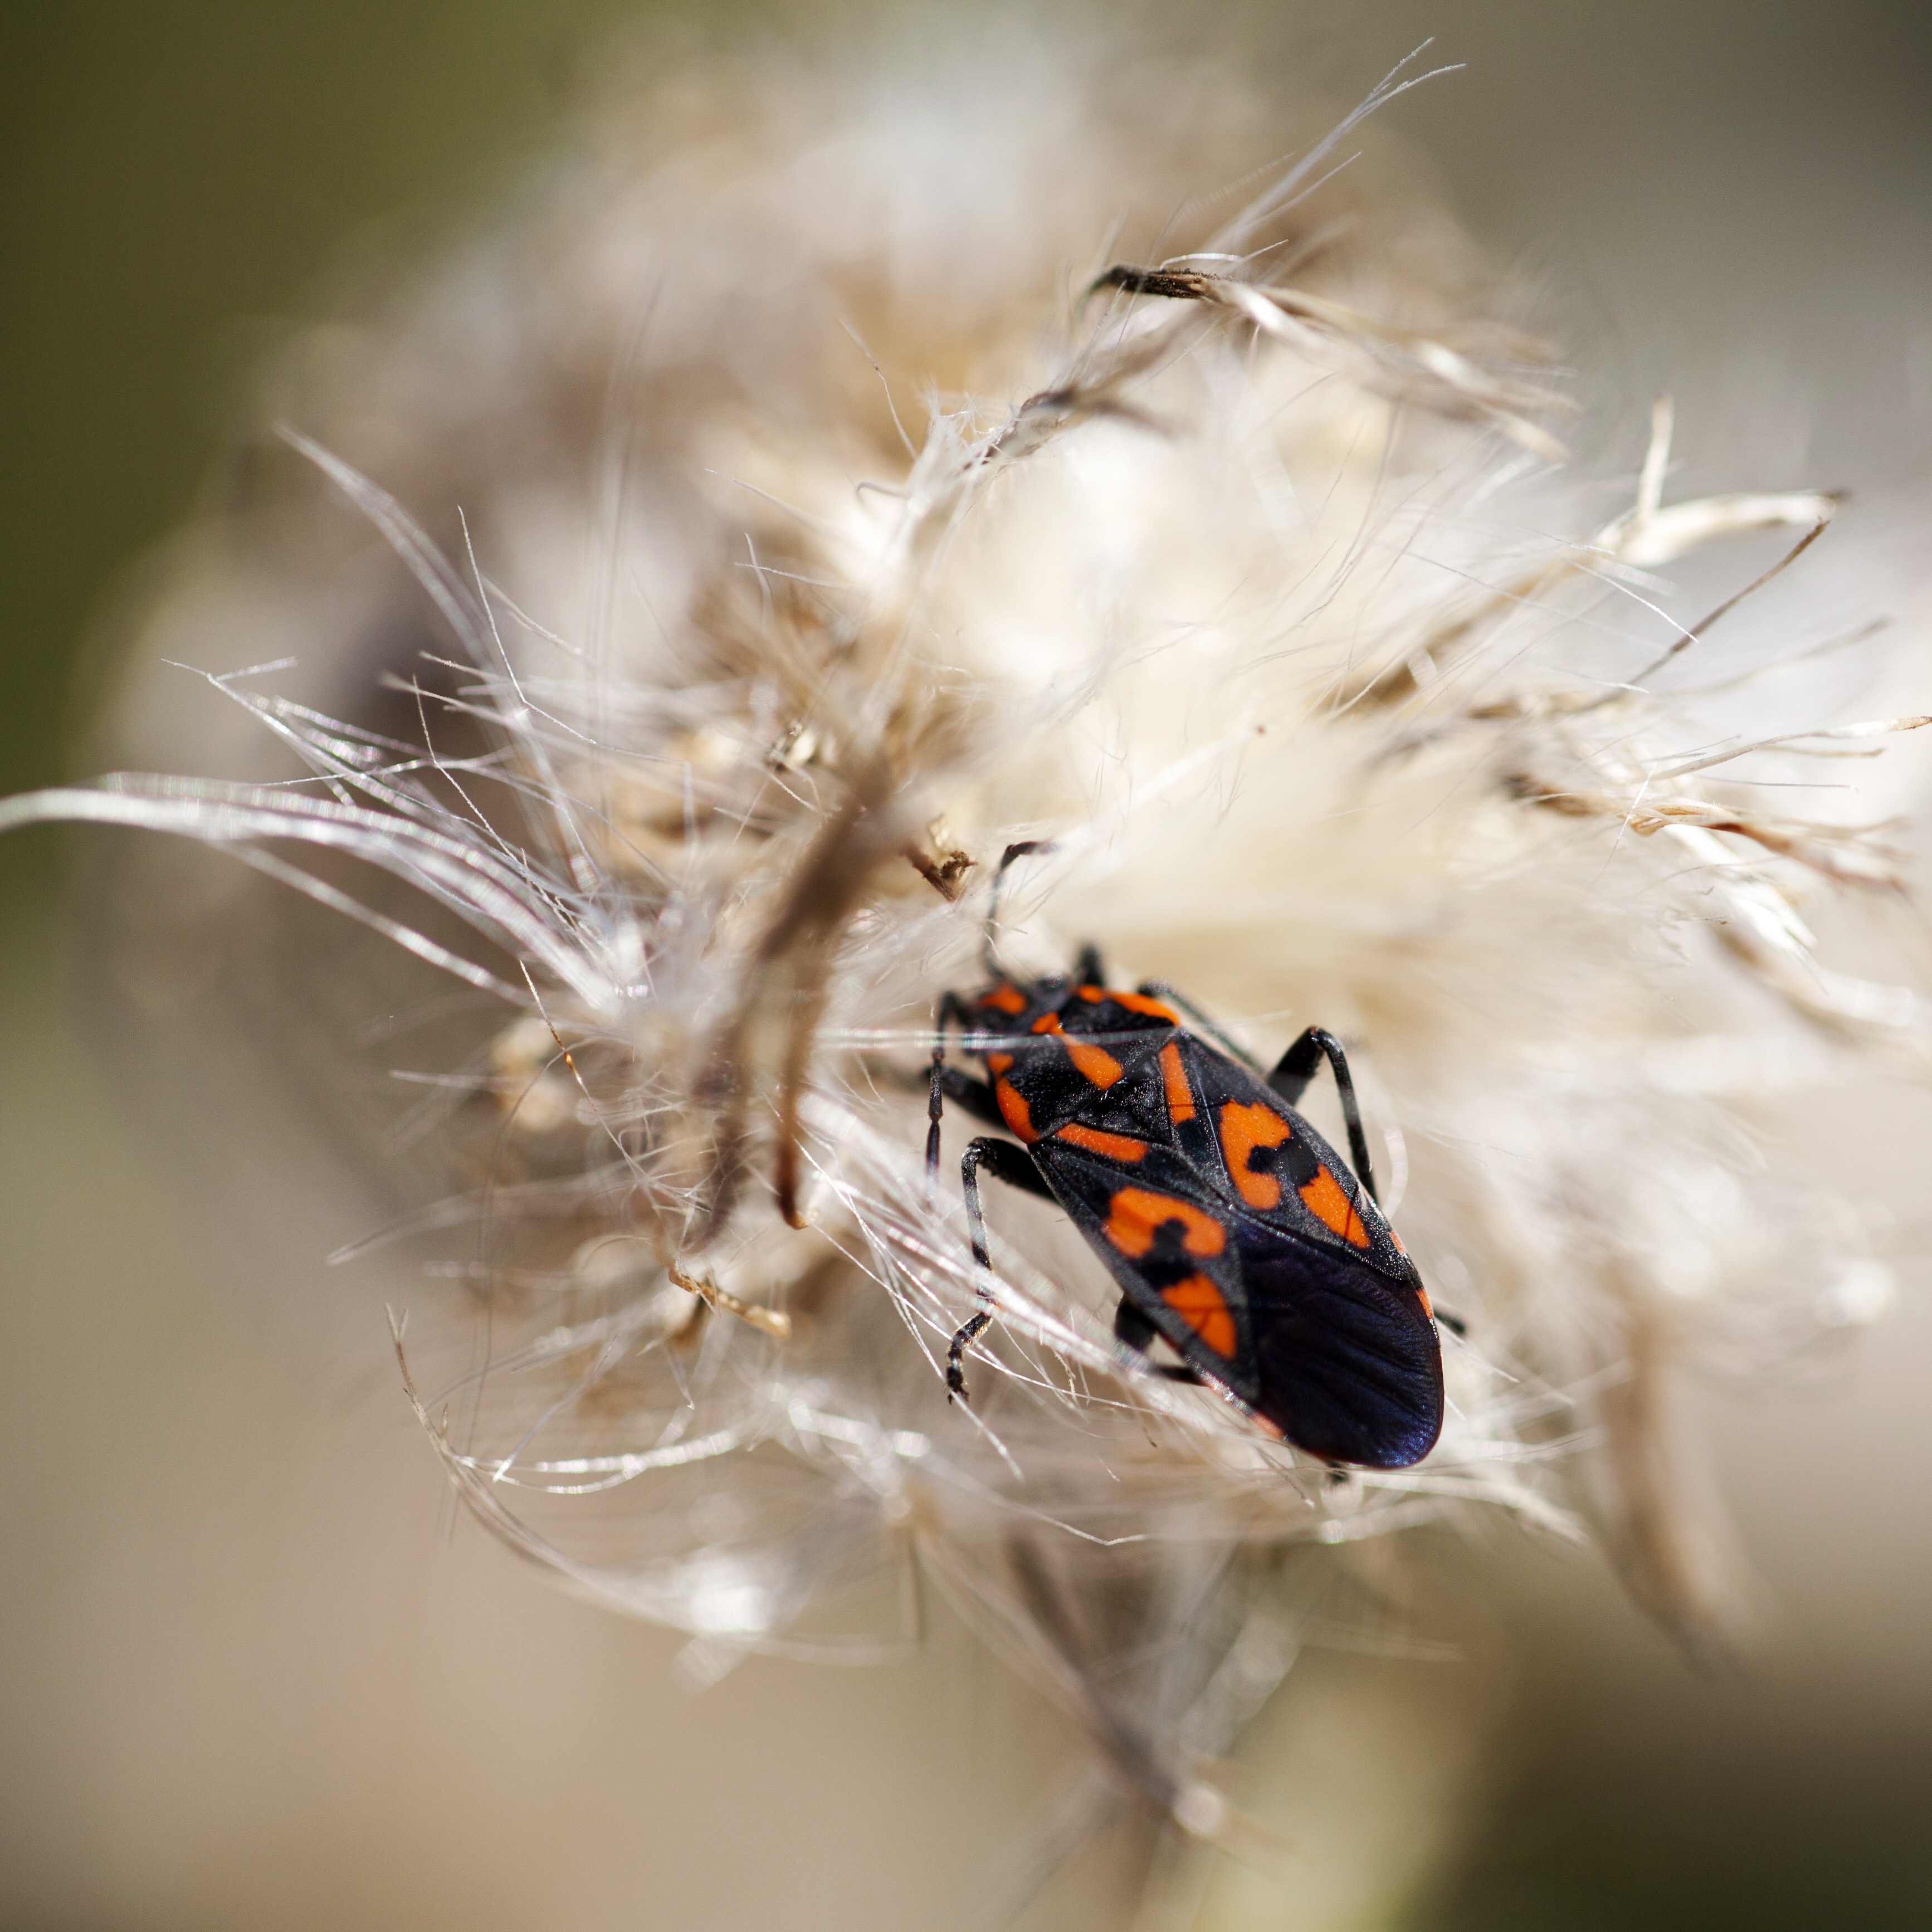
nature, branch, photography, leaf, flower, fly, insect, autumn, butterfly, flora, fauna, invertebrate, close up, detail, beetle, macro photography, dry thistle, moths and butterflies